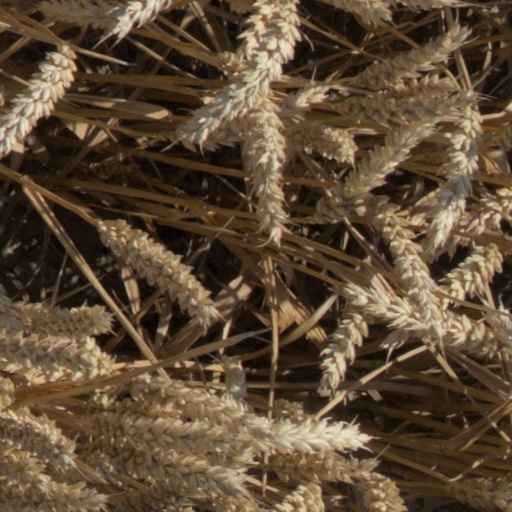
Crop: wheat